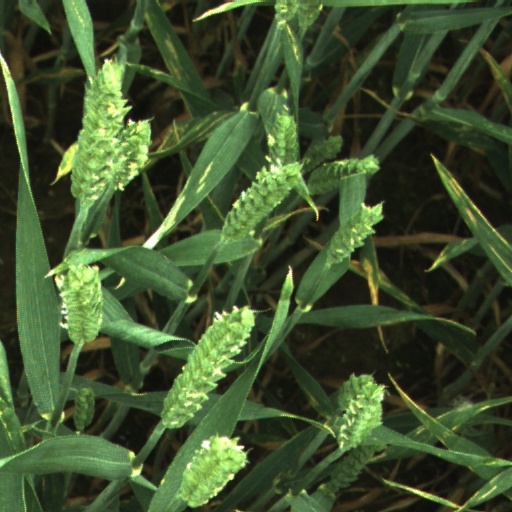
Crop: wheat